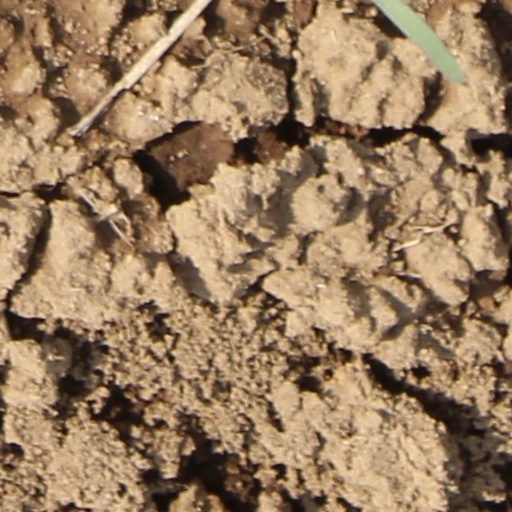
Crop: wheat